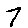
Label: 7